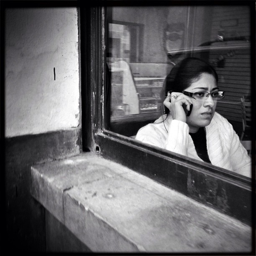
A woman talking on a cell phone next to a window.
A lady with a concerned look on her face has a cell phone to her ear, seated by a window.
A woman is sitting next to a window that has a wide ledge.
A women sitting next to a window talking on her cell phone.
a woman sitting by a window holding a cell phone to her ear